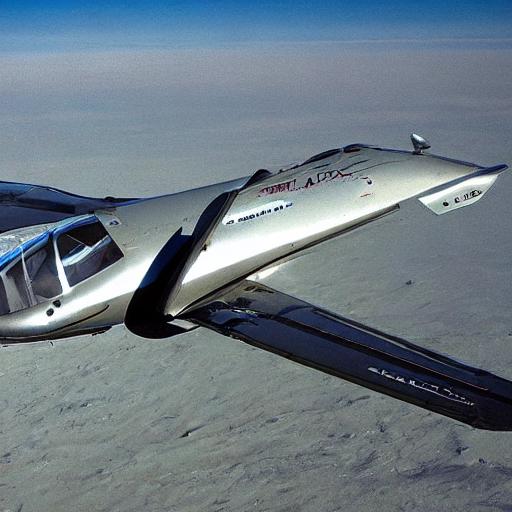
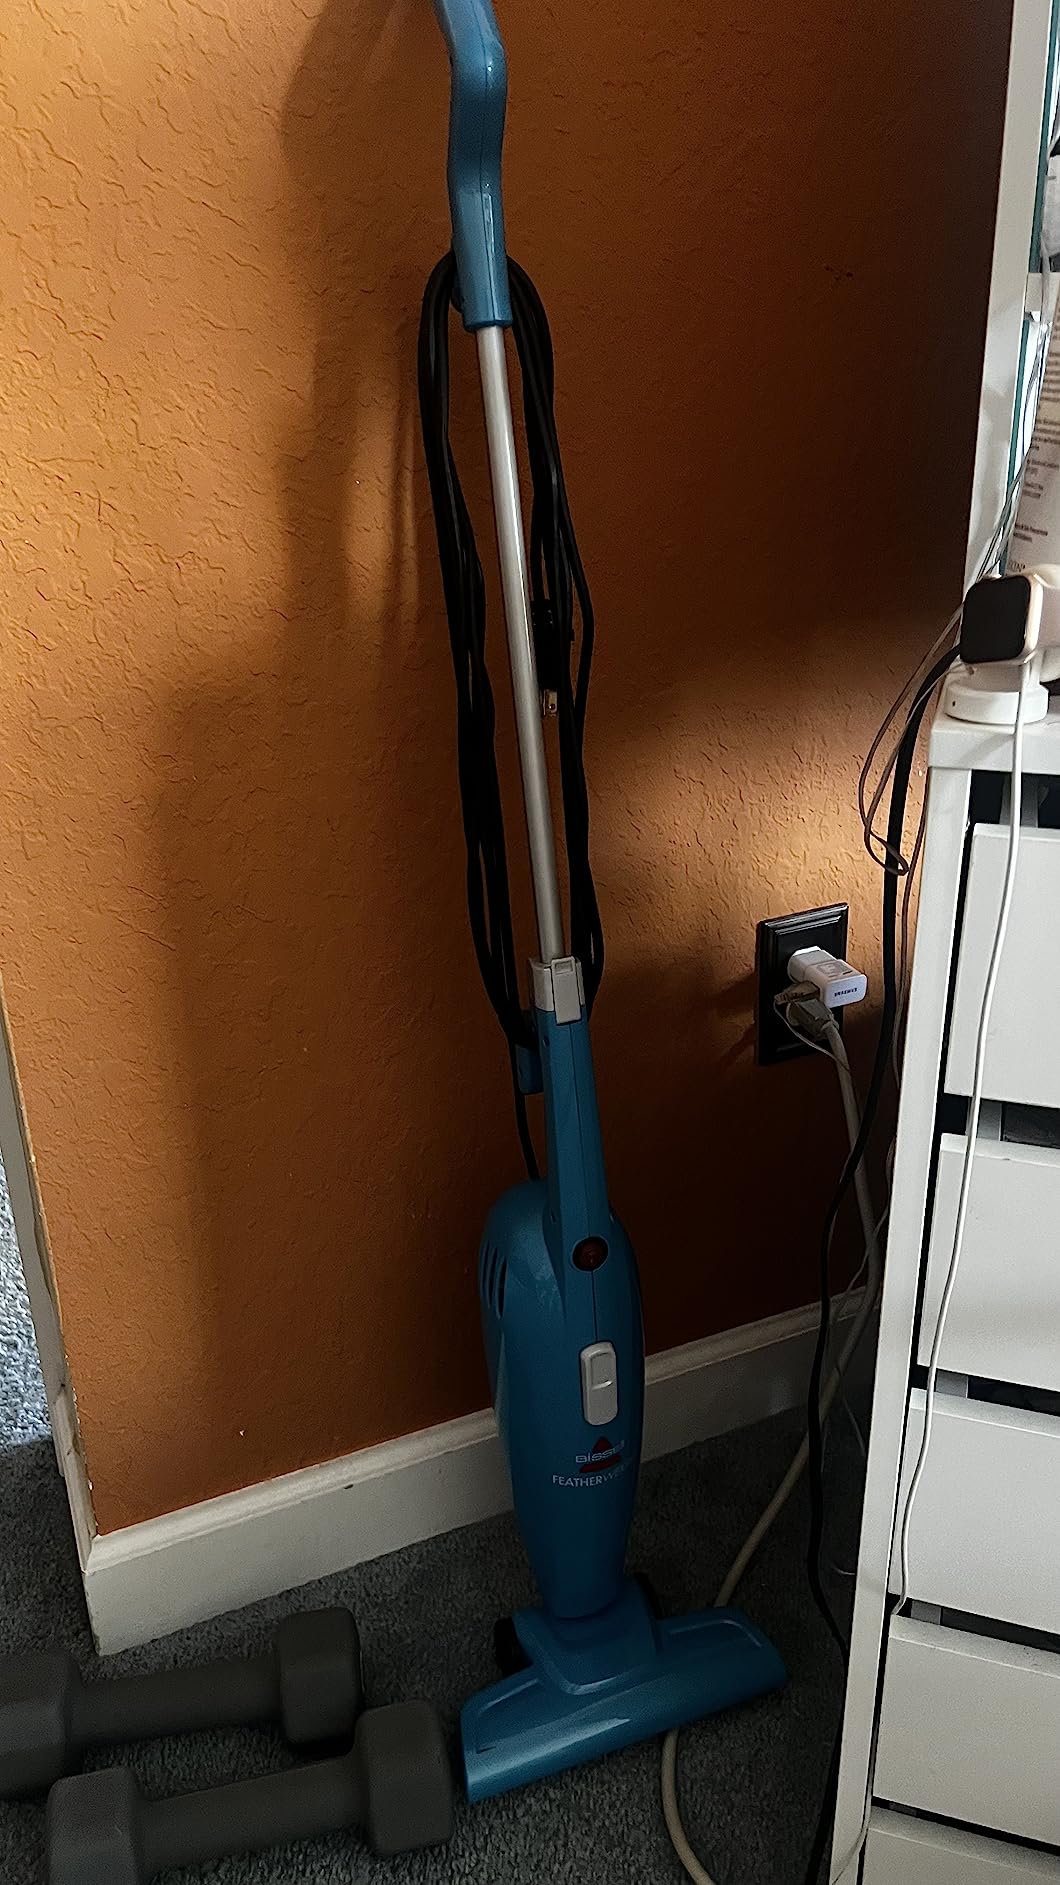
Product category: items_vacuum
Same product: no